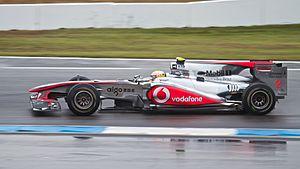
Lewis Hamilton à Hockenheim en 2010
Le Grand Prix automobile d'Allemagne 2010, disputé sur le Circuit d'Hockenheim le 25 juillet 2010, est la cinquante-septième édition du Grand Prix, la 831ᵉ épreuve du championnat du monde de Formule 1 courue depuis 1950 et la onzième manche du championnat 2010.